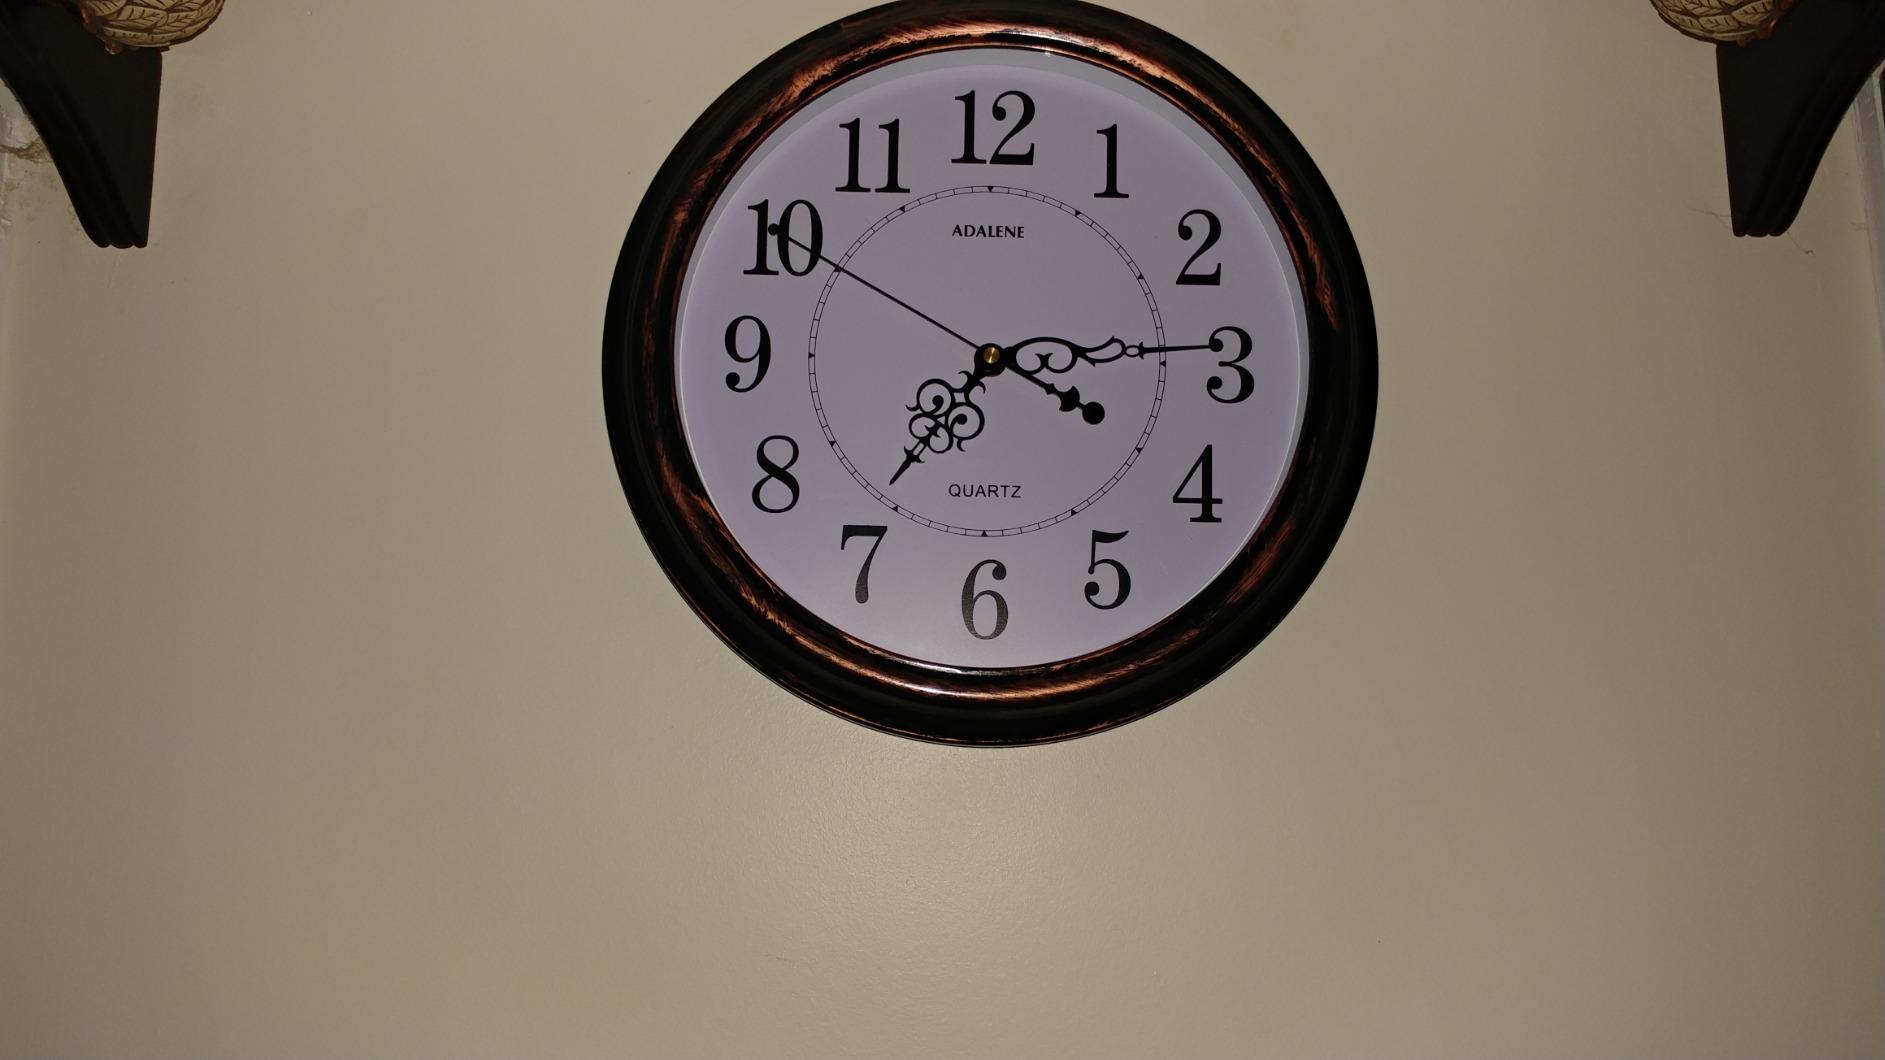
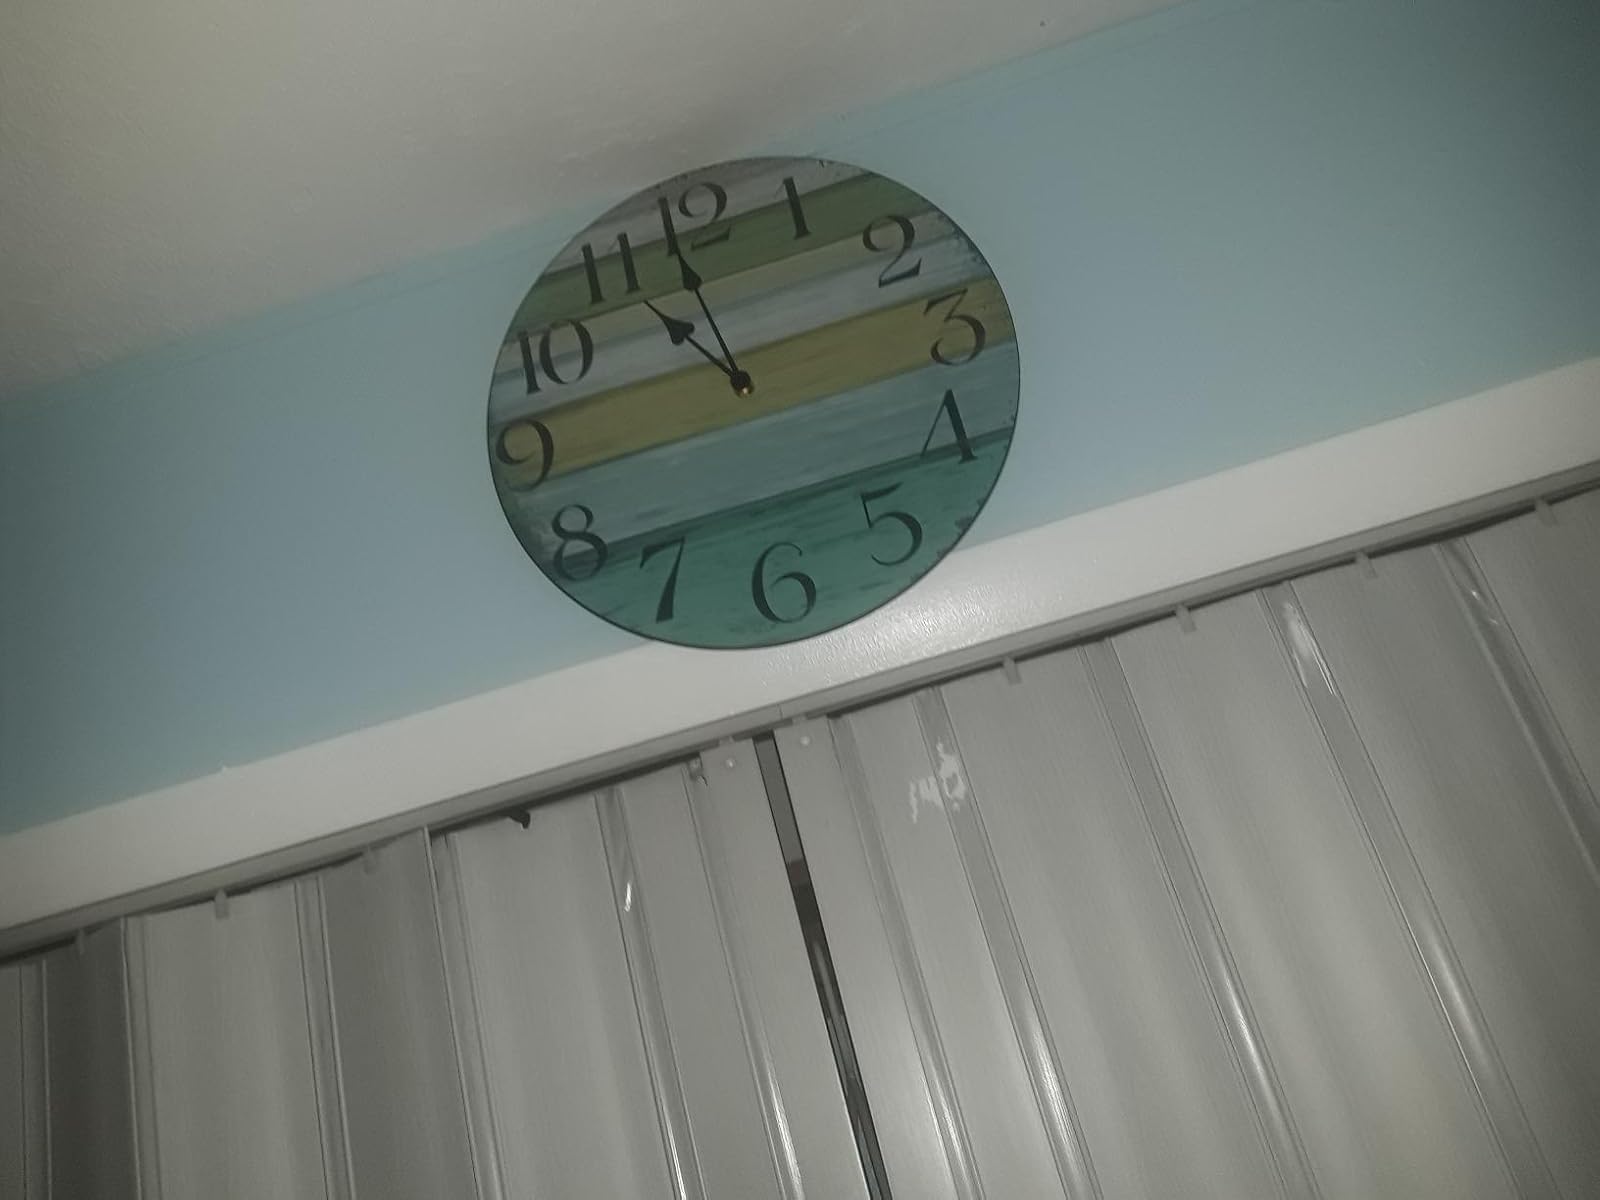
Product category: clock
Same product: no